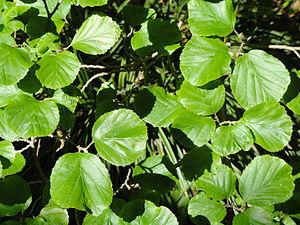
Parrotiopsis est un genre d'arbustes ou de petits arbres à feuilles caduques de la famille des Hamamelidaceae.